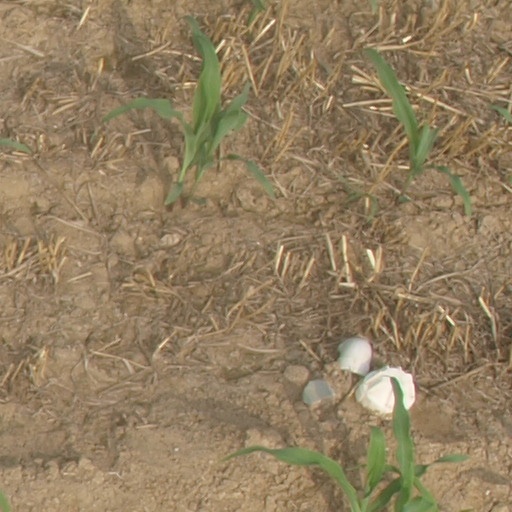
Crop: maize; corn